Kelly Field Historic District

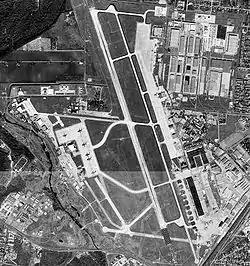
Kelly Field Historic District, middle right of the runway

The Kelly Field Historic District is located in southwestern San Antonio, Bexar County, Texas. It is the center portion of the base, east of the runways. The boundaries of the 1600 buildings are Billy Mitchell Road on the north, Wagner on the east, England on the south and S. Frank Luke Drive on the west. The 1700 block of officer quarters are bounded on the north by Chennault Street, the east and south by Chennault Circle, and Van Nostrand Drive on the west. The historic district contains 58 contributing and non-contributing buildings, structures, objects and sites, and was added to the National Register of Historic Places in 2003.